Postage stamps and postal history of the Free City of Danzig

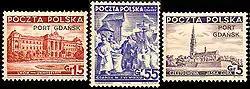
Post stamps of Polish Postal Service in the Free City of Danzig

A Polish Post Office operated in the harbour of Danzig (see Polish Post Office in Danzig). This used Polish stamps overprinted PORT GDANSK.